The Wonders of Aladdin

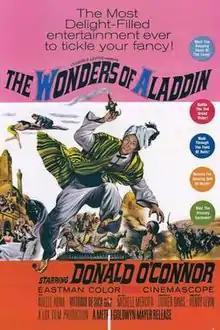
US film poster

The Wonders of Aladdin (Italian: "Le meraviglie di Aladino") is a 1961 Italian-French-American adventure comedy fantasy film directed by Henry Levin (with second unit direction by Mario Bava—uncredited in U.S. prints but credited as sole director in Italy) and produced by Joseph E. Levine for Metro-Goldwyn-Mayer. The film stars Donald O'Connor as the title character.